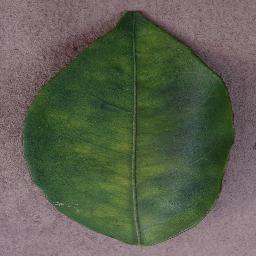
Label: Orange___Haunglongbing_(Citrus_greening)